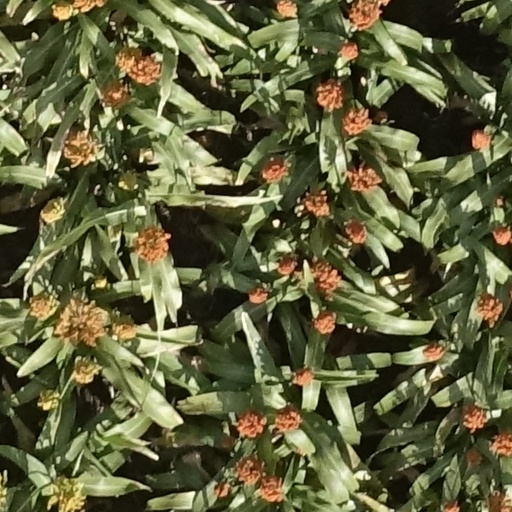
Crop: sorghum